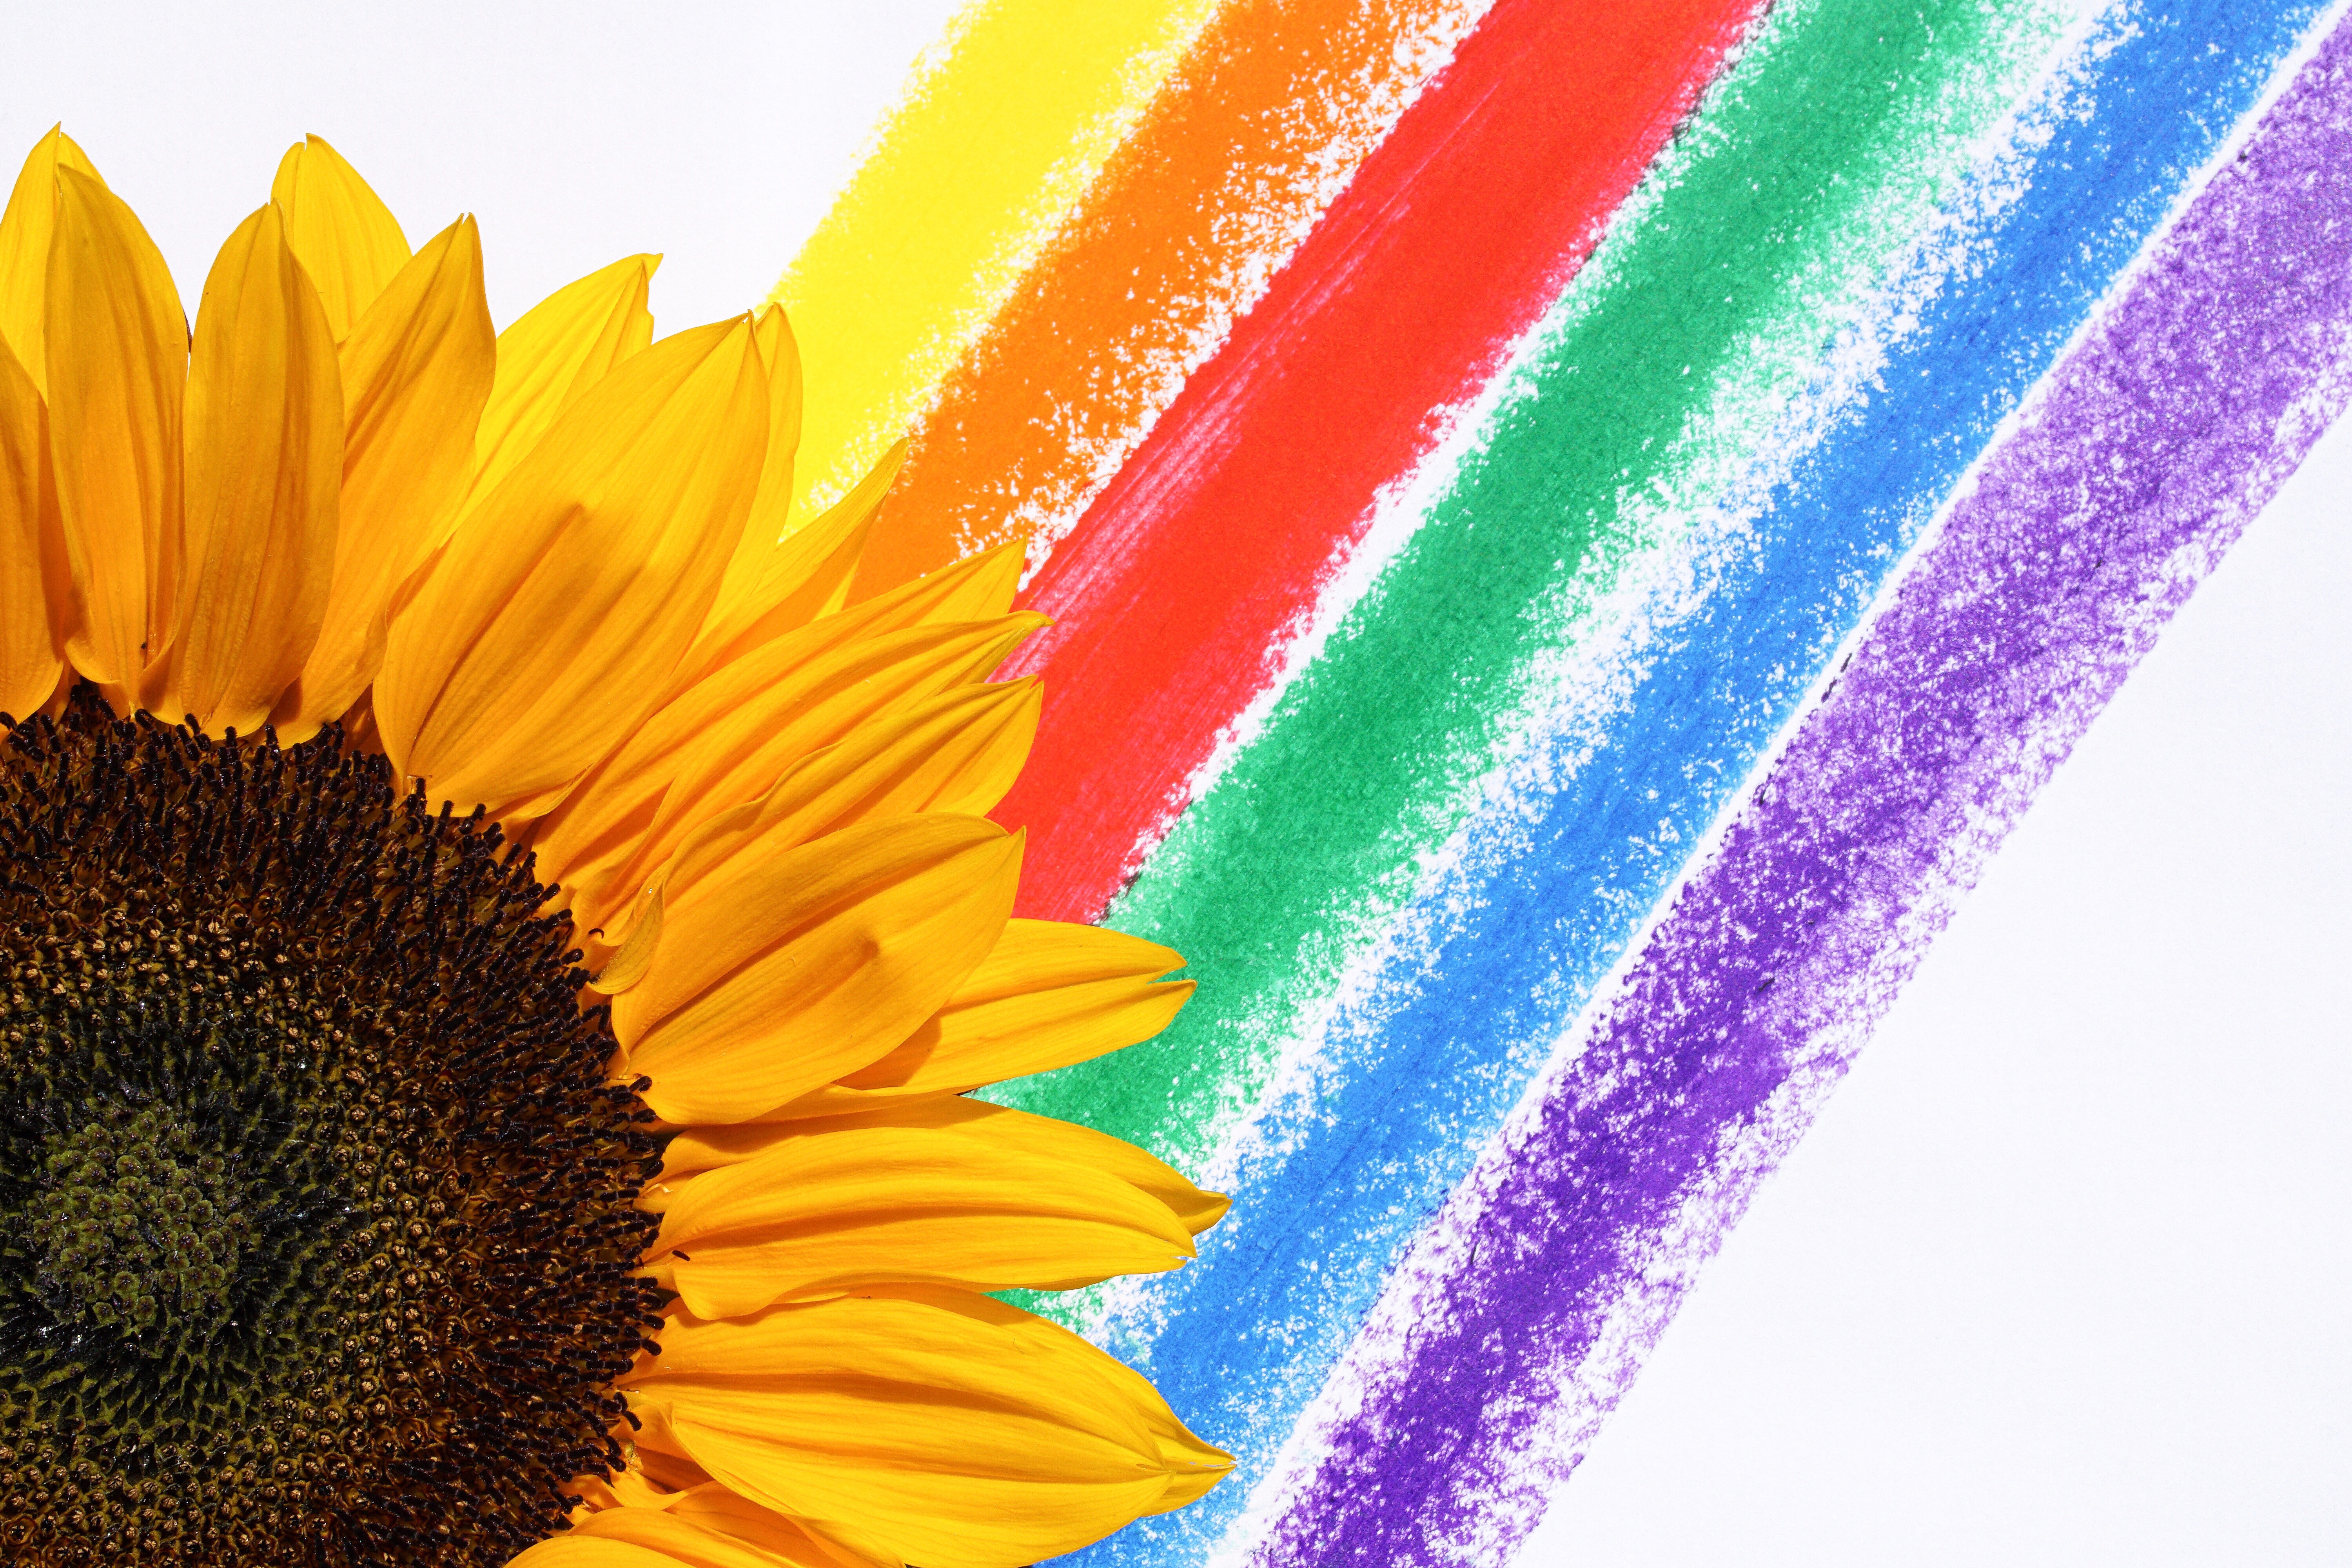
sunflower, flower, yellow, plant, petal, pollen, close up, sky, flowering plant, stock photography, asterales, vegetarian food, Colorfulness, daisy family, annual plant, wildflower